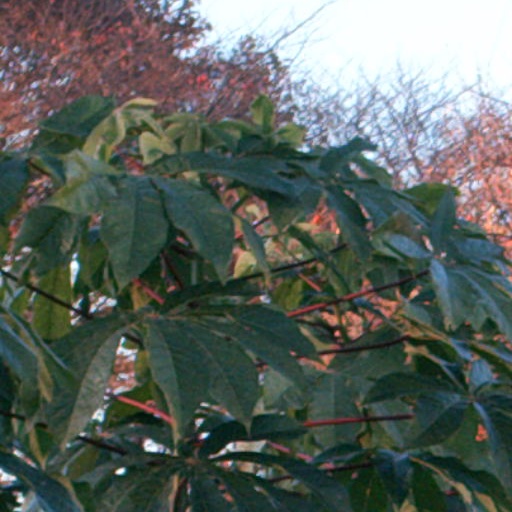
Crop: cassava